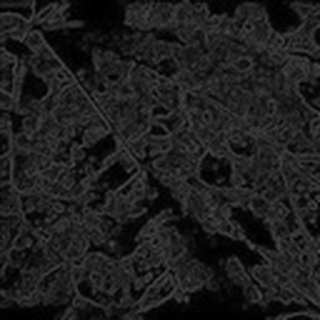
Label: cotton_powdery_mildew